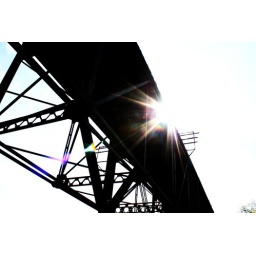
The old train bridge by the interstate over Lake Menomin